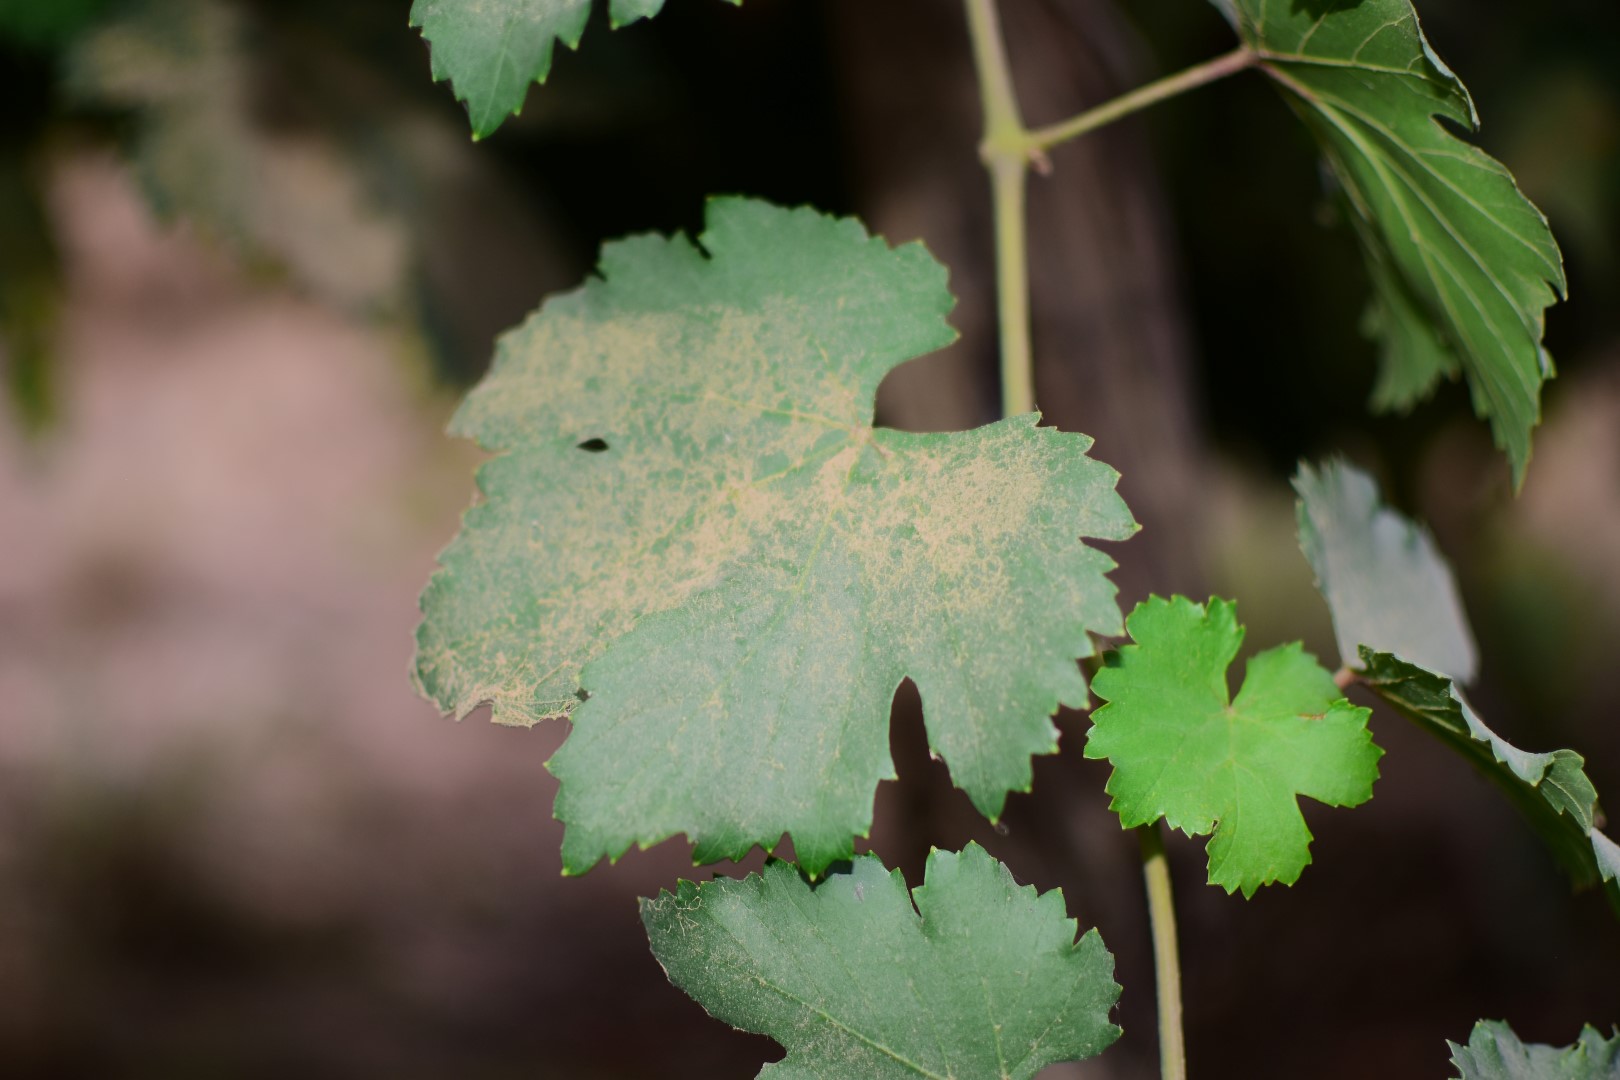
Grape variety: Kamali